Blackboard

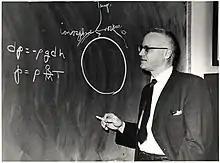
NASA scientist Homer E. Newell Jr. explaining principles of altitude, pressure, and temperature,

A blackboard or a chalkboard is a reusable writing surface on which text or drawings are made with sticks of calcium sulphate or calcium carbonate, better known as chalk.